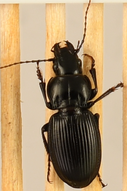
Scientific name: Cyclotrachelus torvus
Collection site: Northern Great Plains Research Laboratory NEON (NOGP), plot NOGP_007